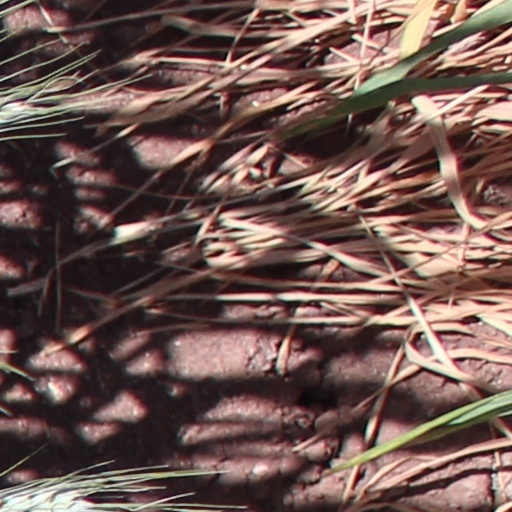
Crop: wheat